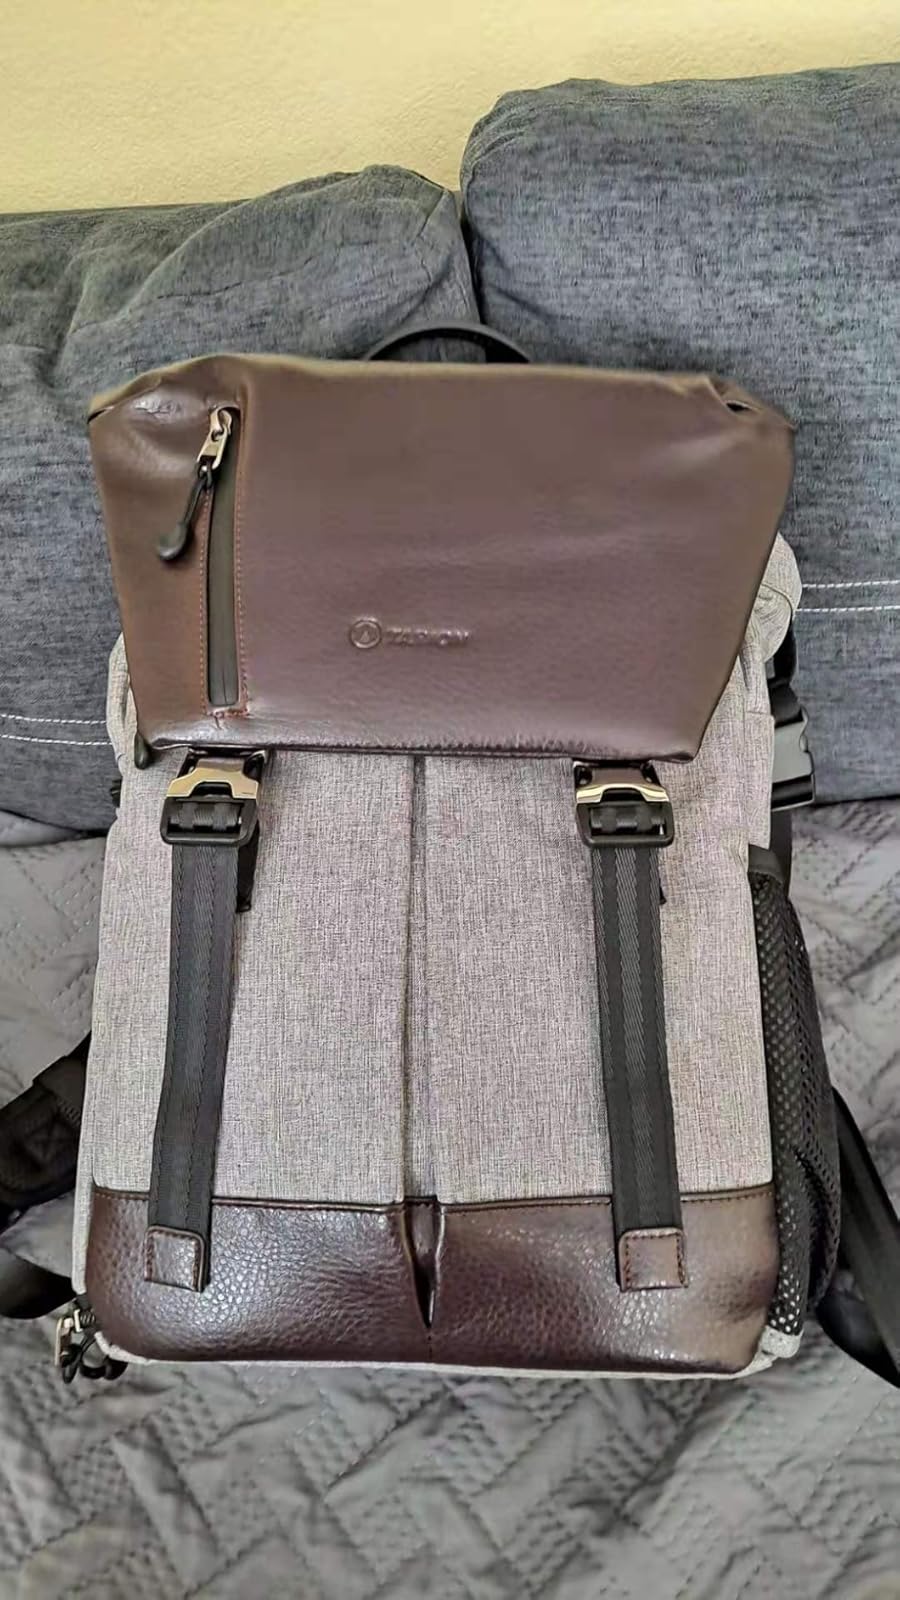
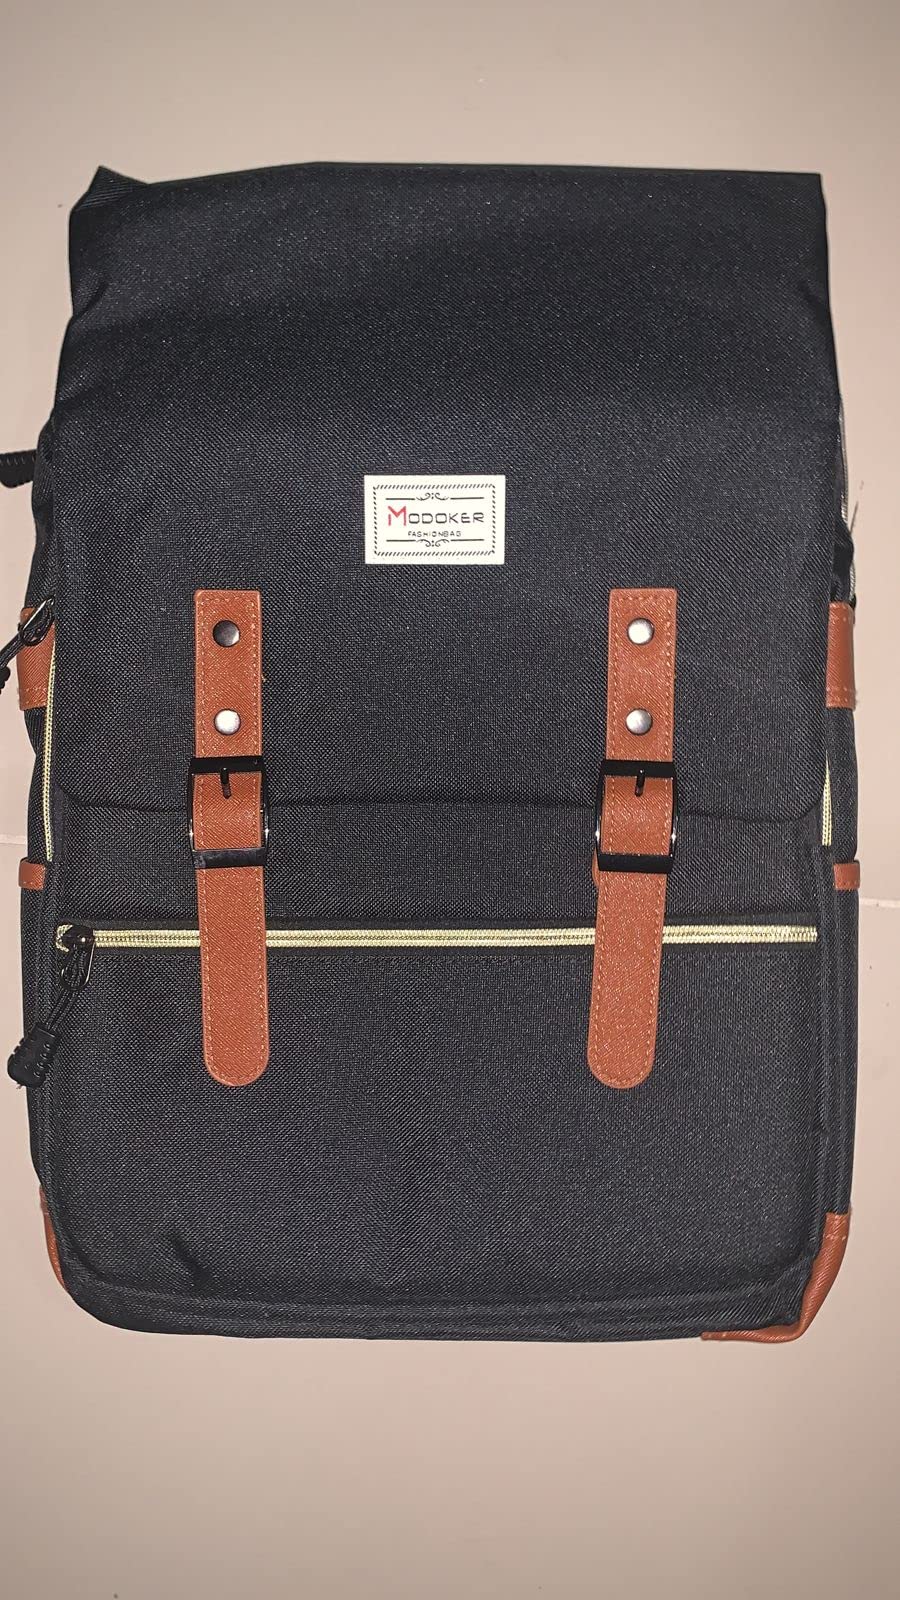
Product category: bag
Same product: no